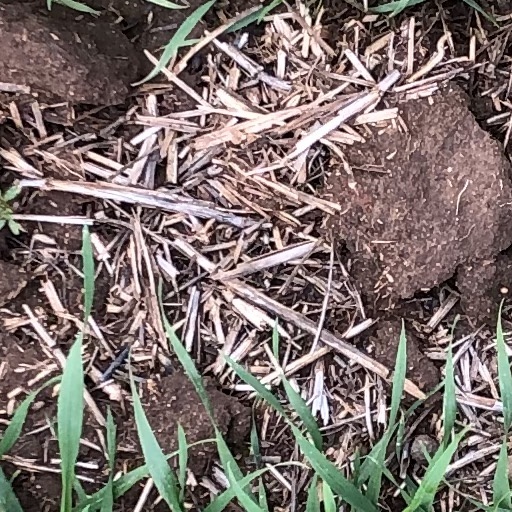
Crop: wheat